IV Cavalry Corps (Grande Armée)

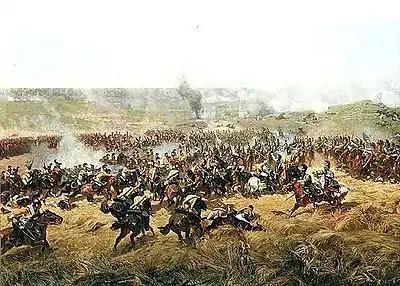
Saxon cavalrymen at left attacking Russian cuirassiers at Borodino

At the beginning of the invasion of Russia, the IV Cavalry Corps numbered 7,964 troopers in 40 squadrons with 24 cannons attached. The corps was placed under the leadership of General Victor de Fay de La Tour-Maubourg and organized into two divisions under Generals Alexander Rozniecki and Jean Thomas Guillaume Lorge. Rozniecki's 4th Light Cavalry Division was made up of Poles while Lorge's 7th Heavy Cavalry Division consisted of Poles, Saxons, and Westphalians. Along with three infantry corps, the corps formed part of the Second Support Army under King Jérôme Bonaparte. On 9 July 1812, General Casimir Turno's 900-strong brigade of Rozniecki's division was defeated by 4,500 Cossacks under General Matvei Platov at Karelichy. The 3rd, 15th, and 16th Lancers lost 356 men killed, wounded, or captured. The next day, near Mir, 1,600 troopers of Rozniecki's division were again defeated in a clash with a mixed force of 5,000 Russians, including Russian regular infantry and cavalry plus Cossacks. Elements of the Polish 2nd, 3rd, 9th, 11th, 15th, and 16th Lancer Regiments were engaged. The Russians suffered 180 casualties while Polish losses are unknown.